Christina M. Kim

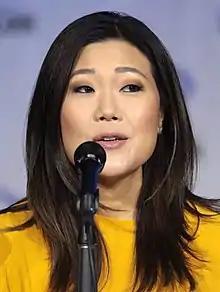
Kim at the 2022 WonderCon

Christina M. Kim is an American television writer. In the 2005-06 television season, she joined the writing staff of "Lost" for the series' second season. The staff won the Writers Guild of America (WGA) Award for Best Dramatic Series at the February 2006 ceremony for their work on the second season.